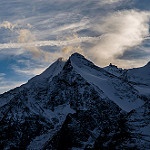
Label: mountain